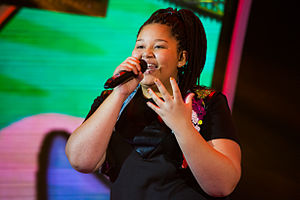
Destiny Chukunyere
"Destiny Chukunyere er en maltesisk sanger som repræsenterede Malta og vandt Junior Eurovision Song Contest 2015 med sangen ""Not My Soul"". Sangen opnåede 185 point.